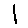
Label: 1